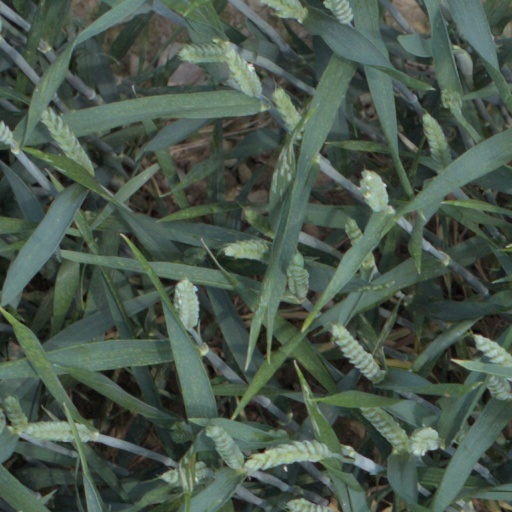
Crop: wheat